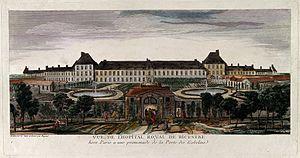
L’Hôpital général de Paris était, sous l'Ancien Régime, un lieu d'enfermement des pauvres. Voulu par la société secrète catholique appelée Compagnie du Saint-Sacrement sous le règne de Louis XIII, il n’était pas un établissement médical par destination, mais entendait résoudre le problème de la mendicité et des cours des miracles.
Bicêtre est un ancien domaine français situé sur l'actuelle commune du Kremlin-Bicêtre.